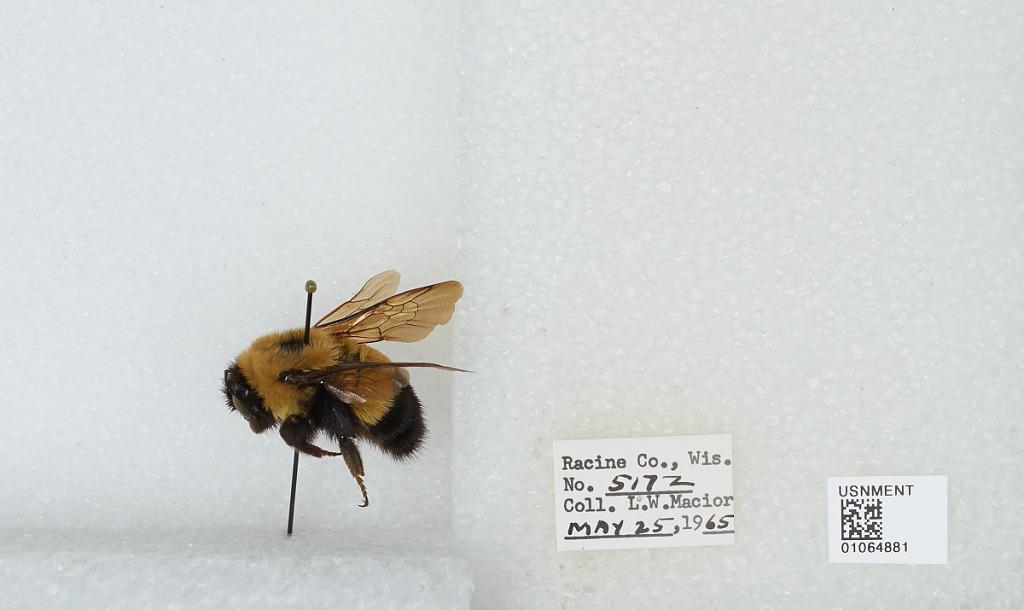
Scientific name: Bombus (Bombus) affinis Cresson
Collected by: L. Macior
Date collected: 1965-5-25
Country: United States
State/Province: Wisconsin
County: Racine
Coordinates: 42.78, -87.76